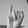
ASL letter: I